Ramadevi Choudhury

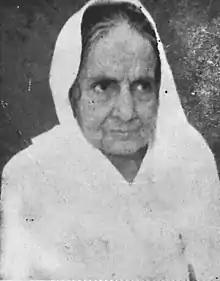

Ramadevi Choudhury (3 December 1899 – 22 July 1985), also known as Rama Devi, was an Indian freedom fighter and a social reformer. She was called Maa (Mother) by the people of Odisha. The Ramadevi Women's University in Bhubaneswar has been named after her.